James Campbell (Victorian politician)

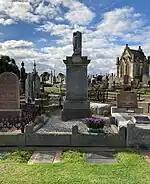
Campbell's grave at Brighton General Cemetery

After attempting but failing to win the Electoral district of Brighton against Thomas Bent in 1889, Campbell represented Benalla and Yarrawonga in the Assembly from May 1892 until his death on 16 September 1893.